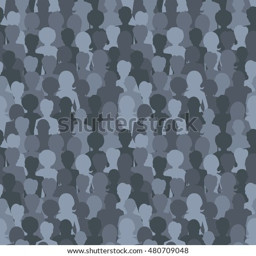
a lot of dark silhouettes , crowd of people seamless pattern